Ashford, Surrey

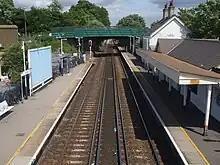
Ashford railway station

is on the Waterloo to Reading Line, with South Western Railway stopping services from London Waterloo on two of its three routes, those to and to Weybridge on the South West Main Line via the Chertsey Line. The station is referred to in timetables as Ashford (Surrey) in order to avoid confusion with Ashford International station in Kent.